Bombing of Augsburg in World War II

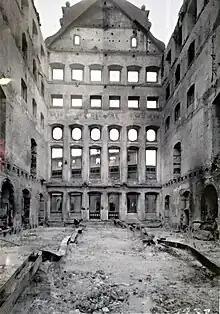
Interior of Augsburg Town Hall after the 25–26 February 1944 bombing

The bombing of Augsburg in World War II included two British RAF and one USAAF bombing raids against the German city of Augsburg on 17 April 1942 and 25/26 February 1944.